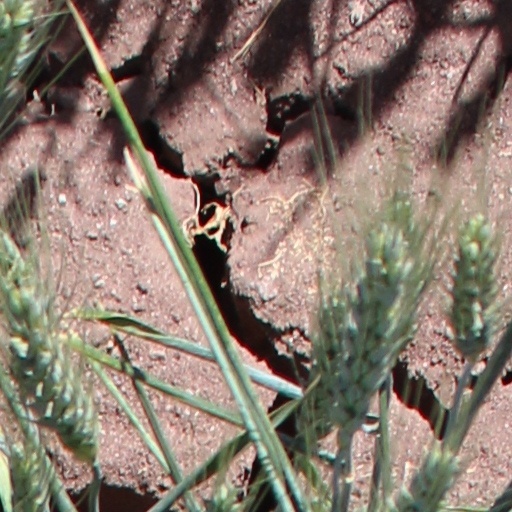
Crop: wheat